Savo Island order of battle

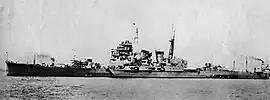
Heavy cruiser "Chokai"

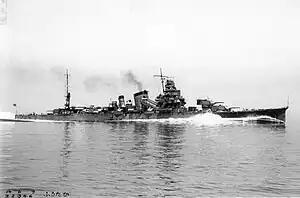
Heavy cruiser "Furutaka"

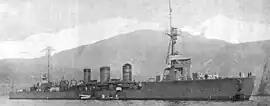
Light cruiser "Tenryu"

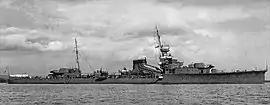
Light cruiser "Yubari"

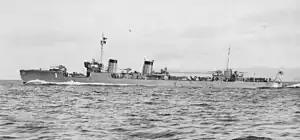
"Kamikaze"-class destroyer

Vice Admiral Gunichi Mikawa in heavy cruiser "Chokai"